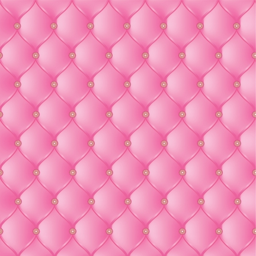
abstract upholstery on a pink background .